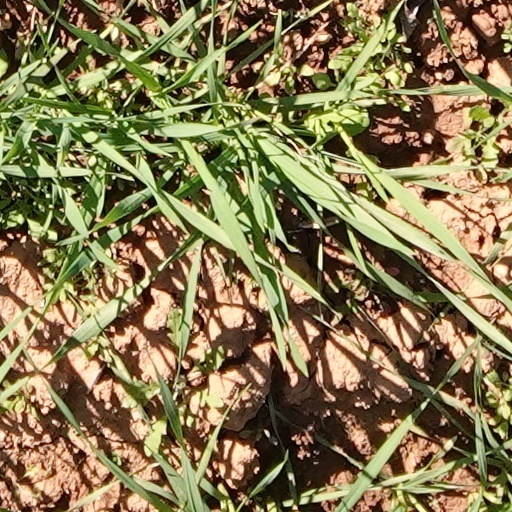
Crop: wheat